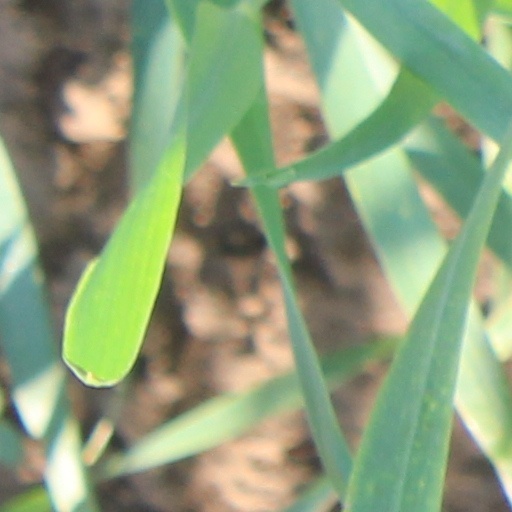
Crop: wheat